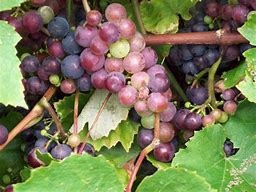
Label: grape